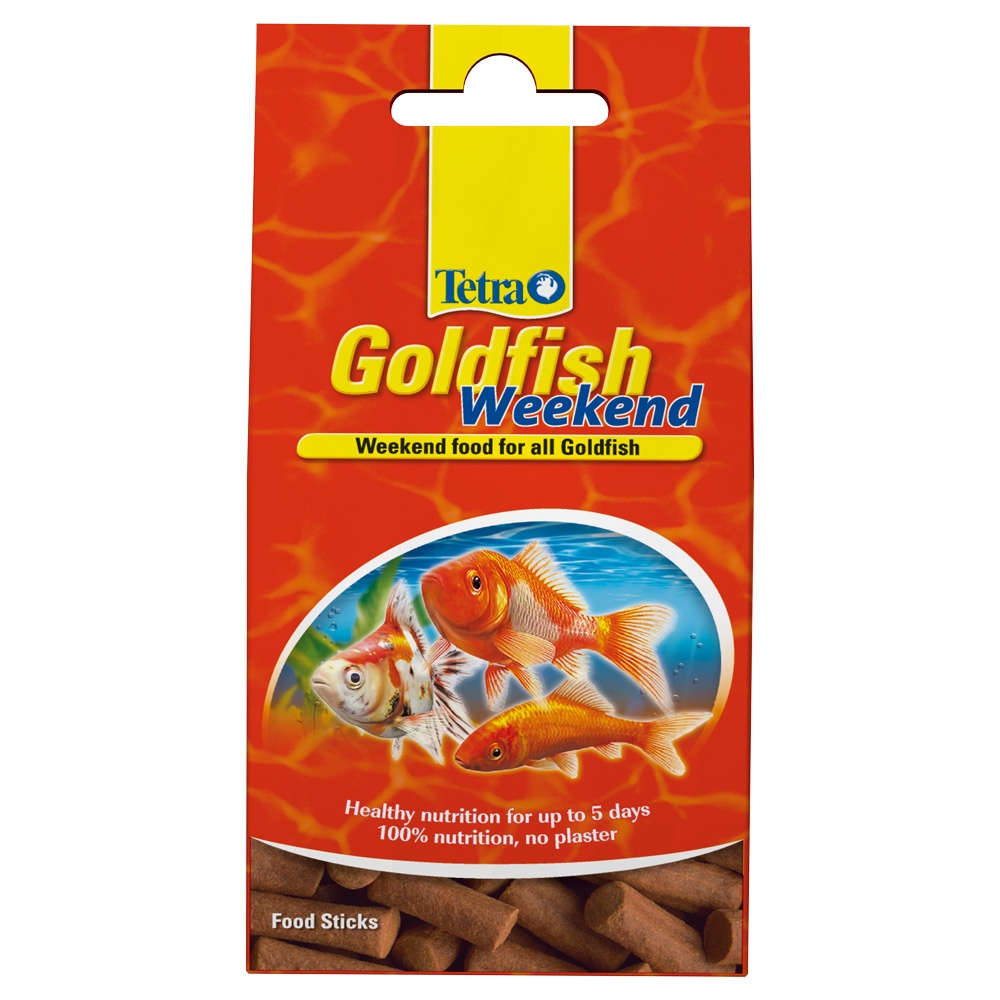
Tetra Goldfish Weekend 10 Sticks
Tetra Goldfish Weekend 10 Sticks/9g Vegetable protein extracts/Minerals/Vegetables/Molluscs and crustaceans/Oils and fats/Yeasts 100% nutrition - no plaster special diet to keep your goldfish healthy whilst you are away from home healthy weekend food for all goldfish
Brand: Ideal Pets Supplies
Category: Animals & Pet Supplies > Pet Supplies > Fish & Aquatic Supplies > Fish Food > Goldfish Food